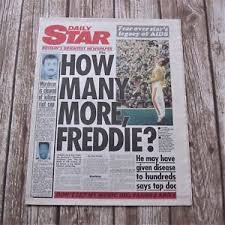
Label: paper